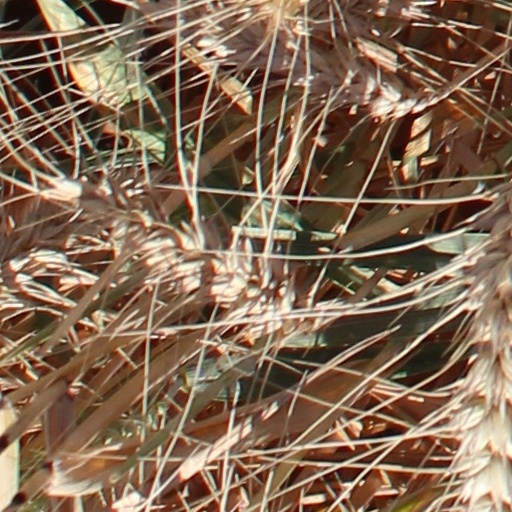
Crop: wheat